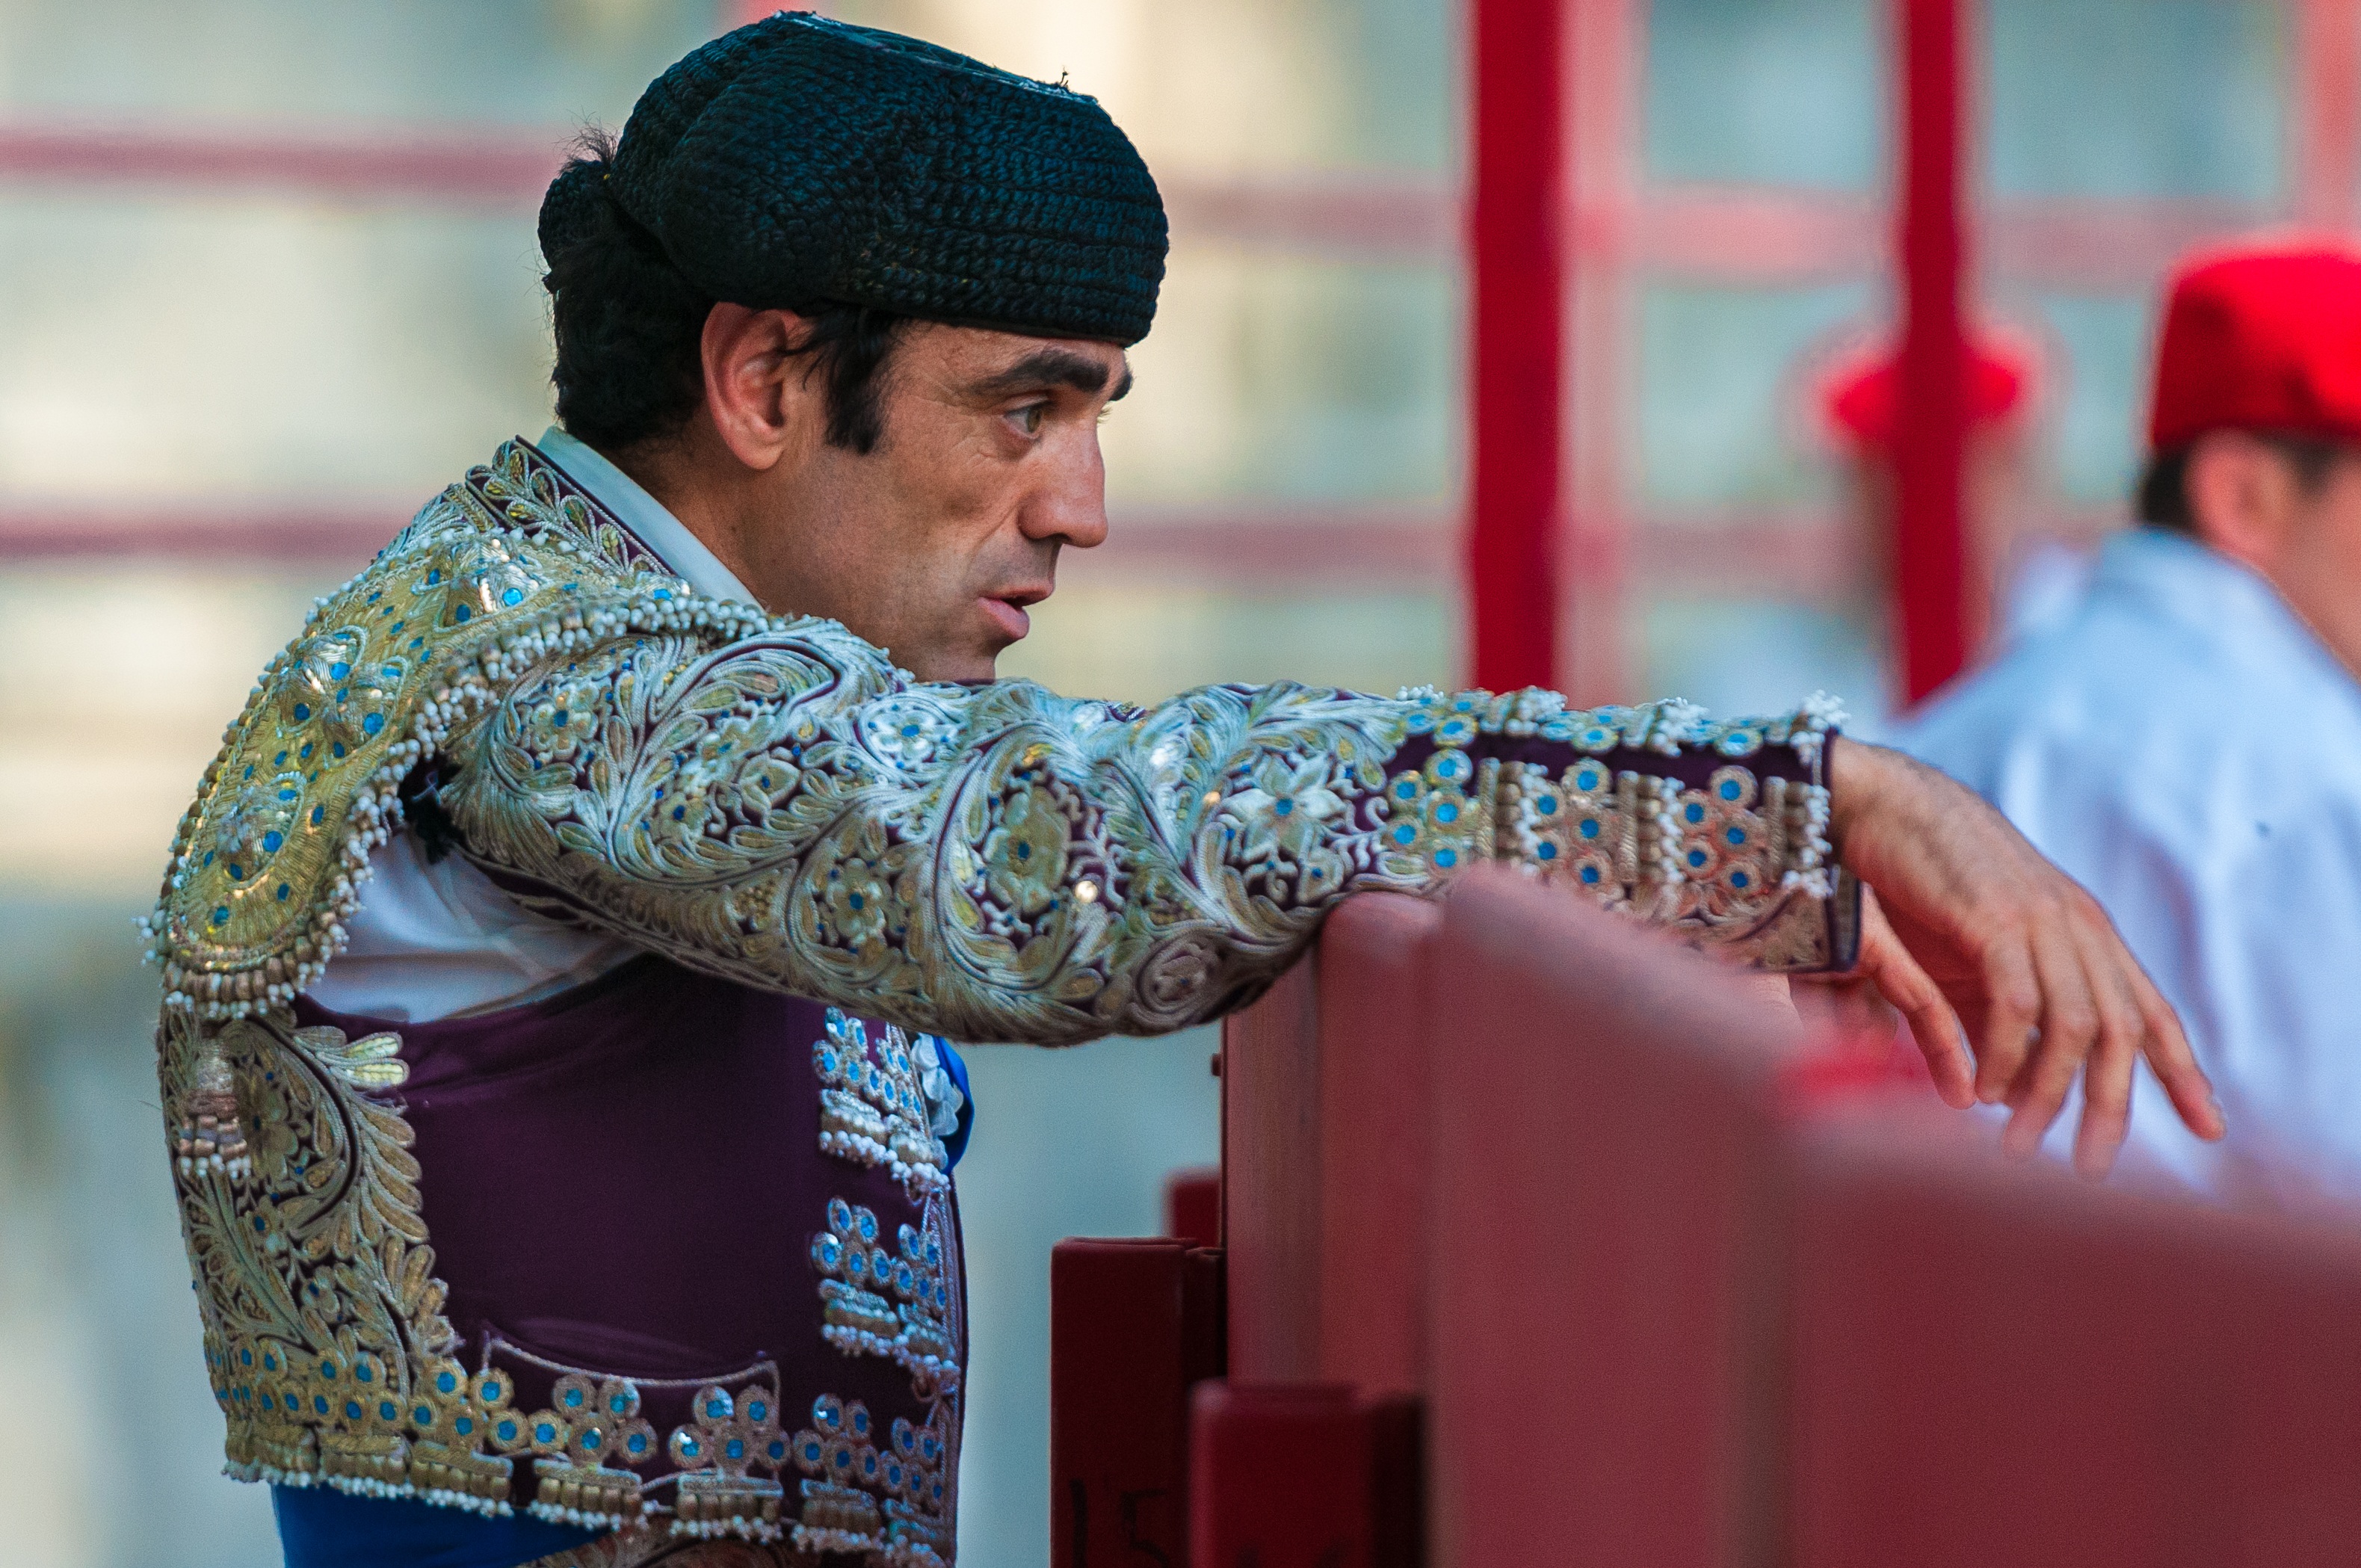
person, portrait, red, color, custom, tradition, bullfighting, toreador, bullfight, matador, arenas, peone